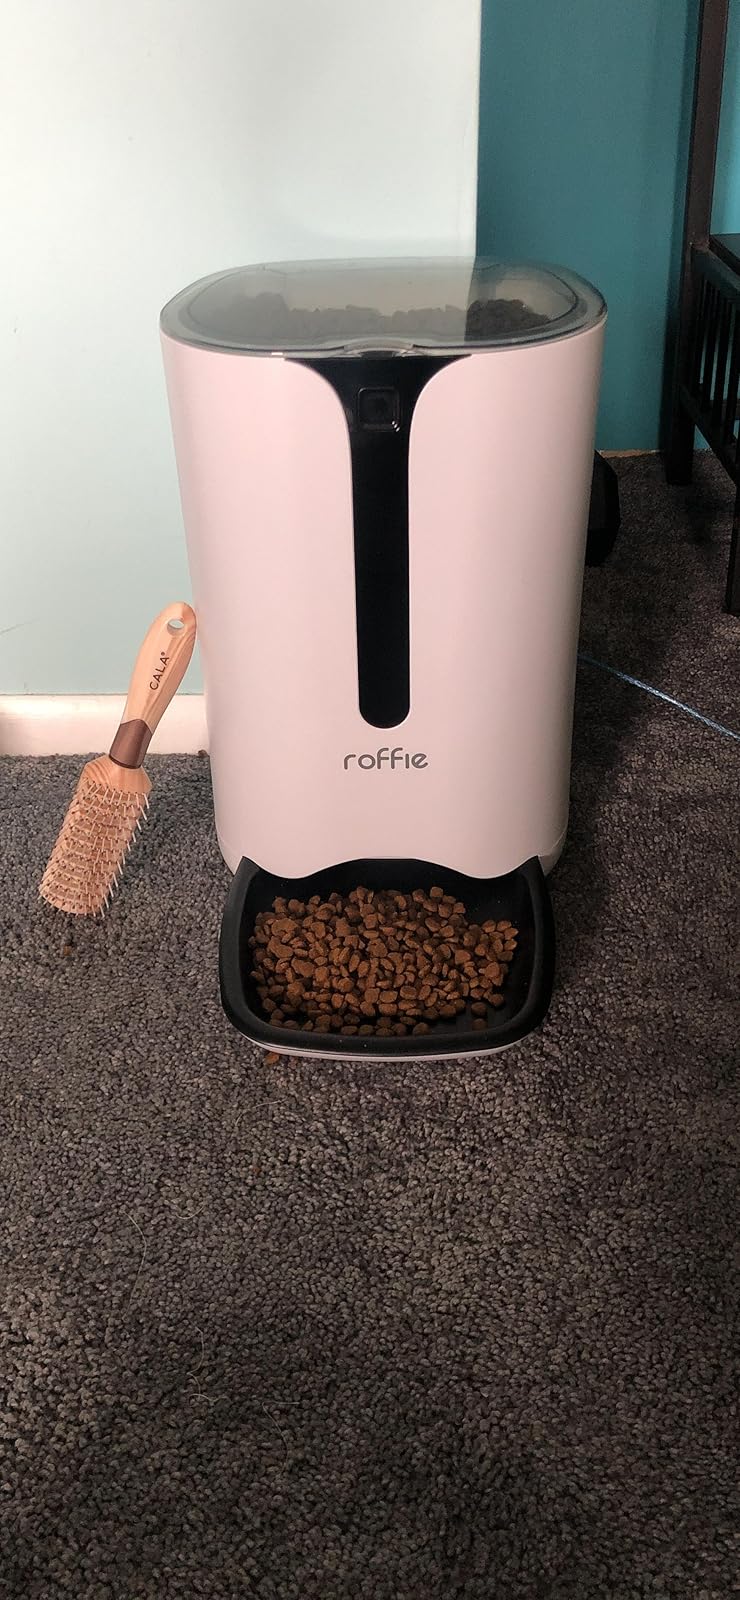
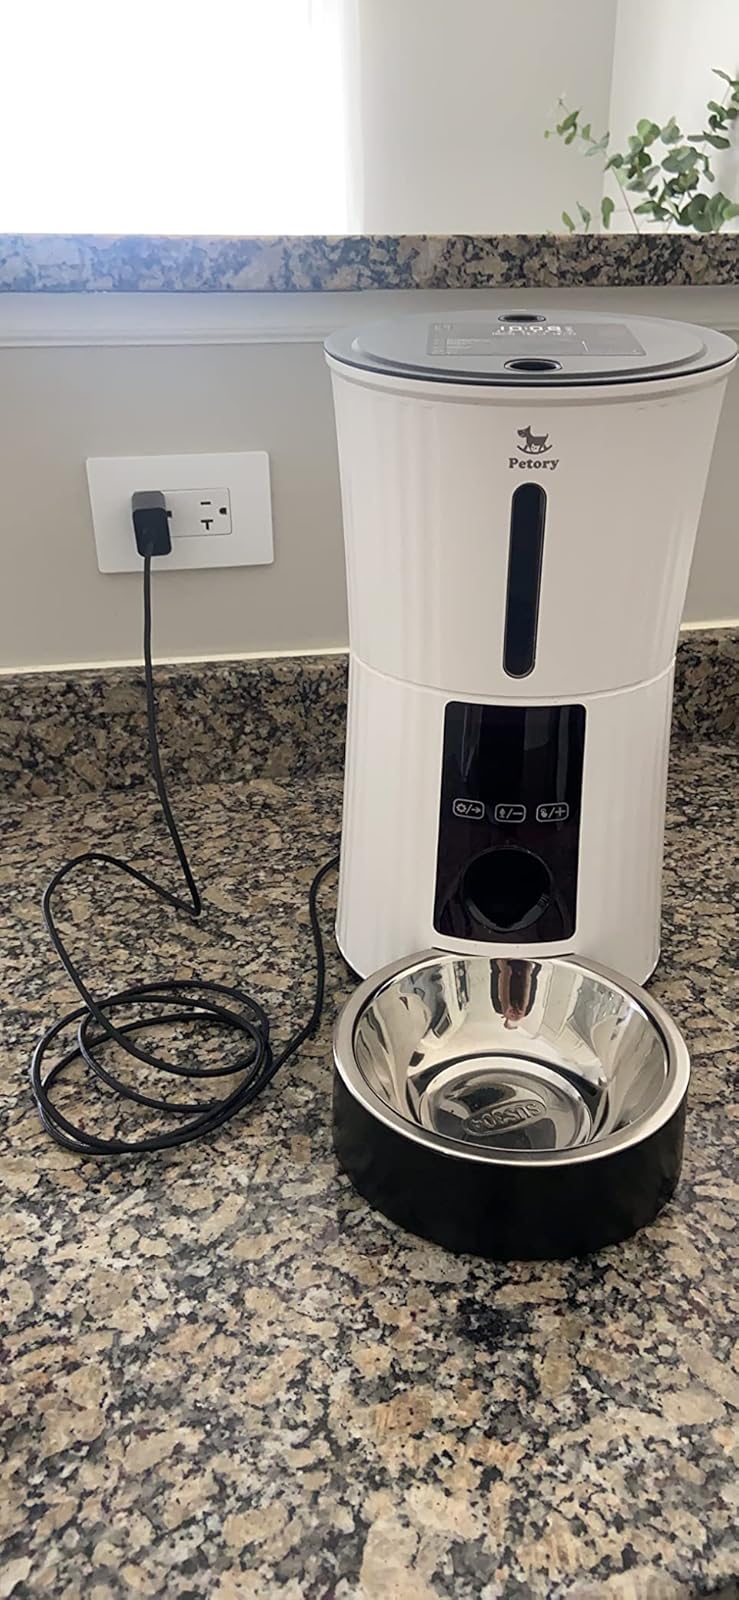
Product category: items_feeder
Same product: no